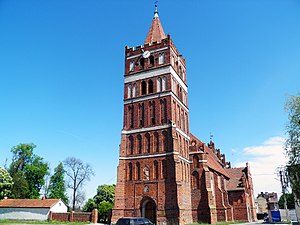
Pravdinsk
Pravdinsk er en by i Kaliningrad oblast i Rusland, som ligger ved floden Łyna, 54 kilometer sydøst for Kaliningrad. Pravdinsk har 4.171 indbyggere.